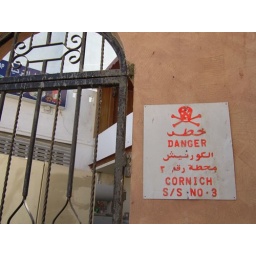
A sign on the wall near the entrance to the Sook in old town Muscat.